Intelligent transportation system

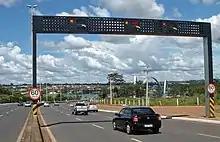
Automatic speed enforcement gantry or "lombada eletrônica" with ground sensors at Brasília

A traffic enforcement camera system, consisting of a camera and a vehicle-monitoring device, is used to detect and identify vehicles disobeying a speed limit or some other road legal requirement and automatically ticket offenders based on the license plate number. Traffic tickets are sent by mail. Applications include: